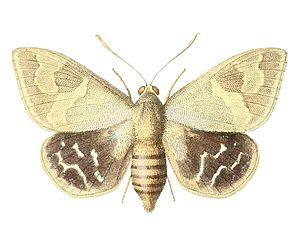
Castnia chelone = Synpalamides chelone
Synpalamides chelone est une espèce de lépidoptères de la famille des Castniidae.